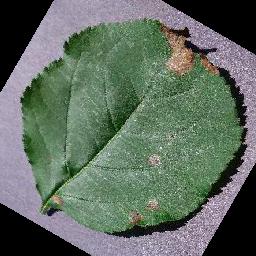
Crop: apple
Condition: black_rot